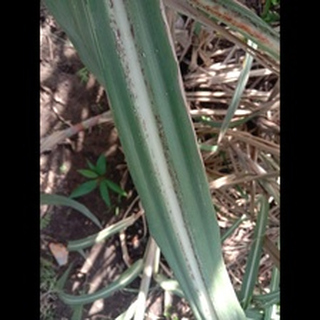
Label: sugarcane_rust